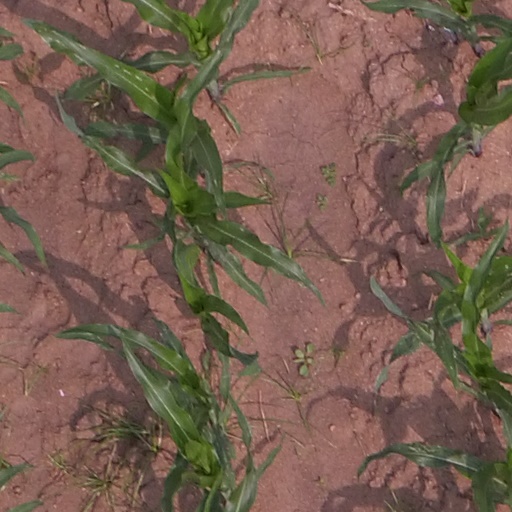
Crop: maize; corn